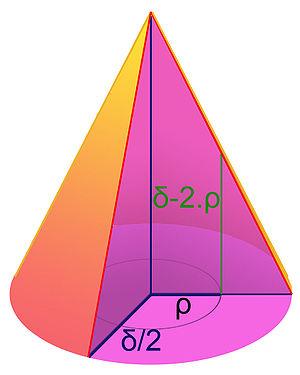
Illustration de l'intégral d'un cône
En mathématiques, et plus précisément en algèbre, la théorie des corps de nombres – les extensions finies du corps ℚ des rationnels – fait apparaître un groupe abélien fini construit à partir de chacun de ces corps : son groupe des classes d'idéaux.